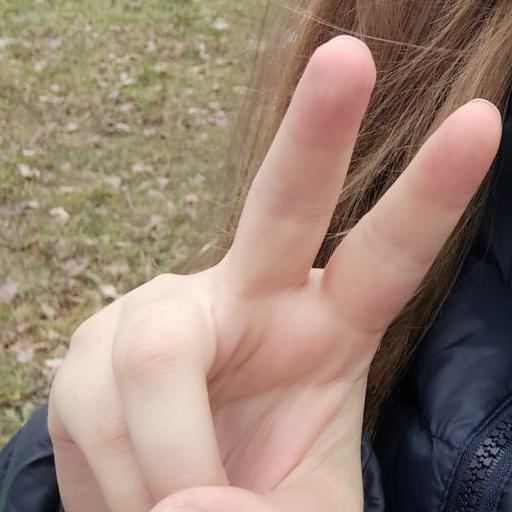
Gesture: peace